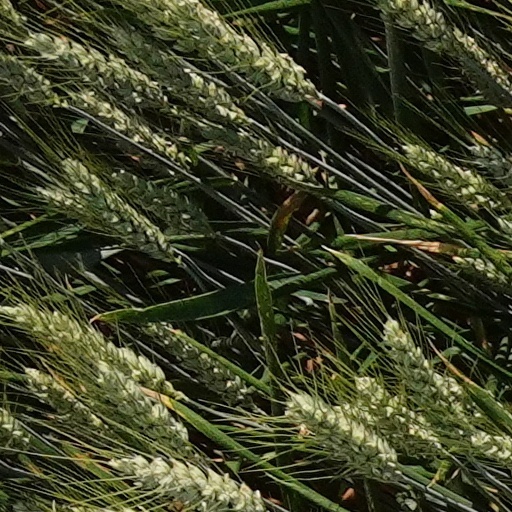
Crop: wheat